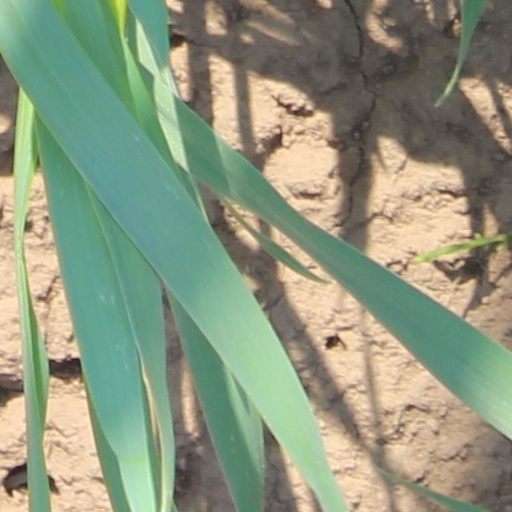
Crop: wheat